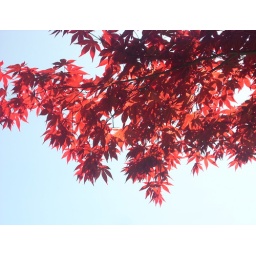
maple tree at the park~ blue sky above :)